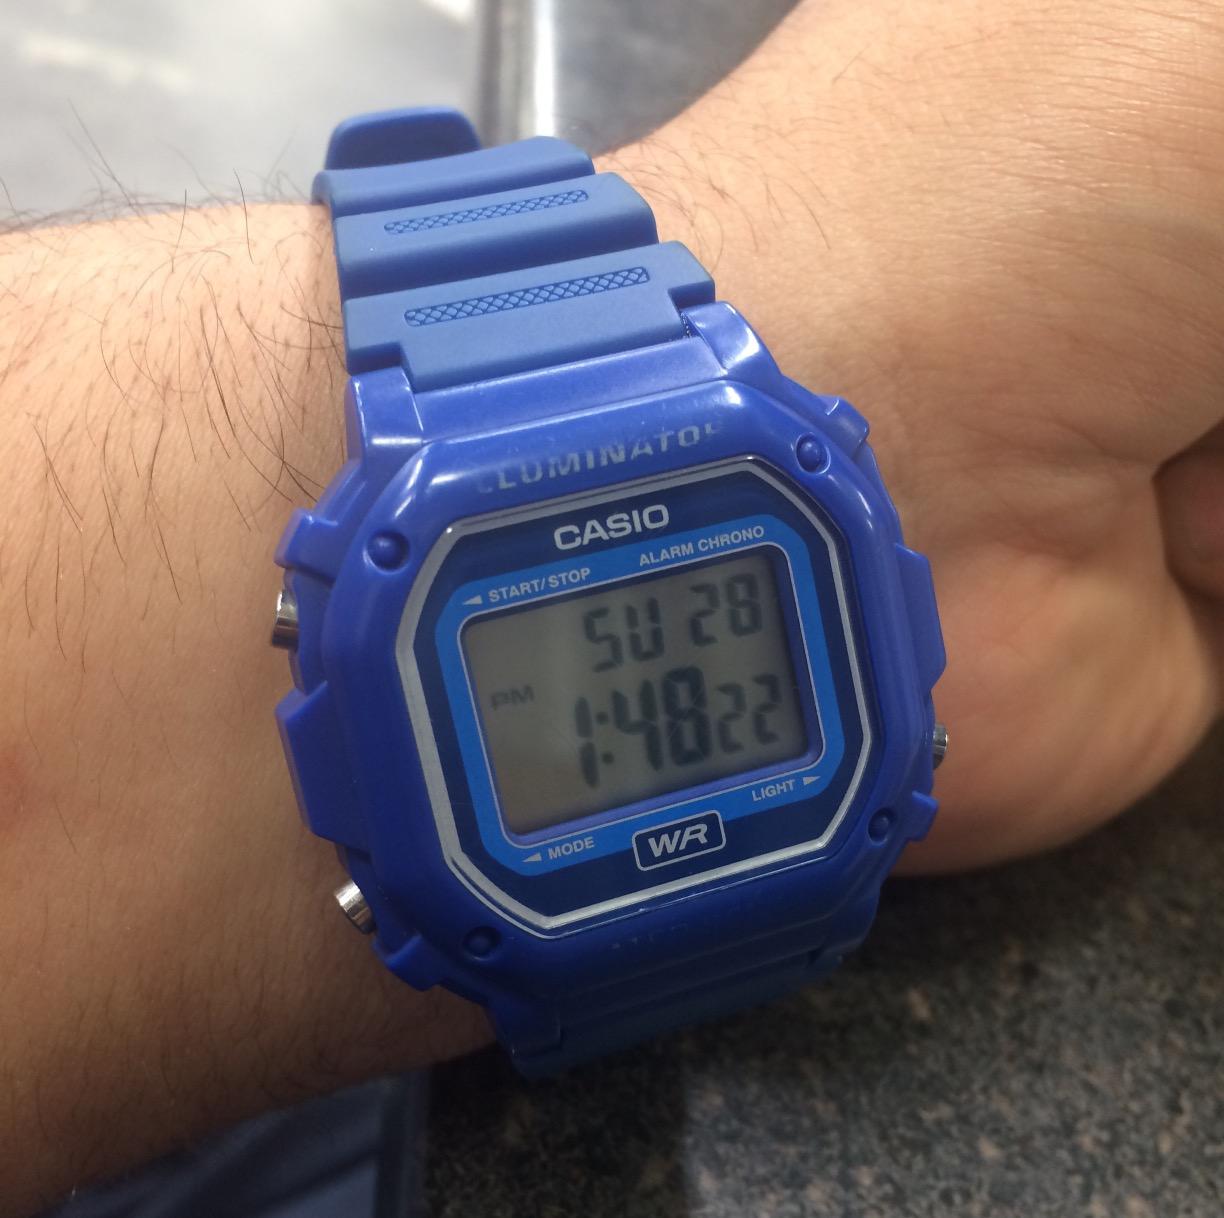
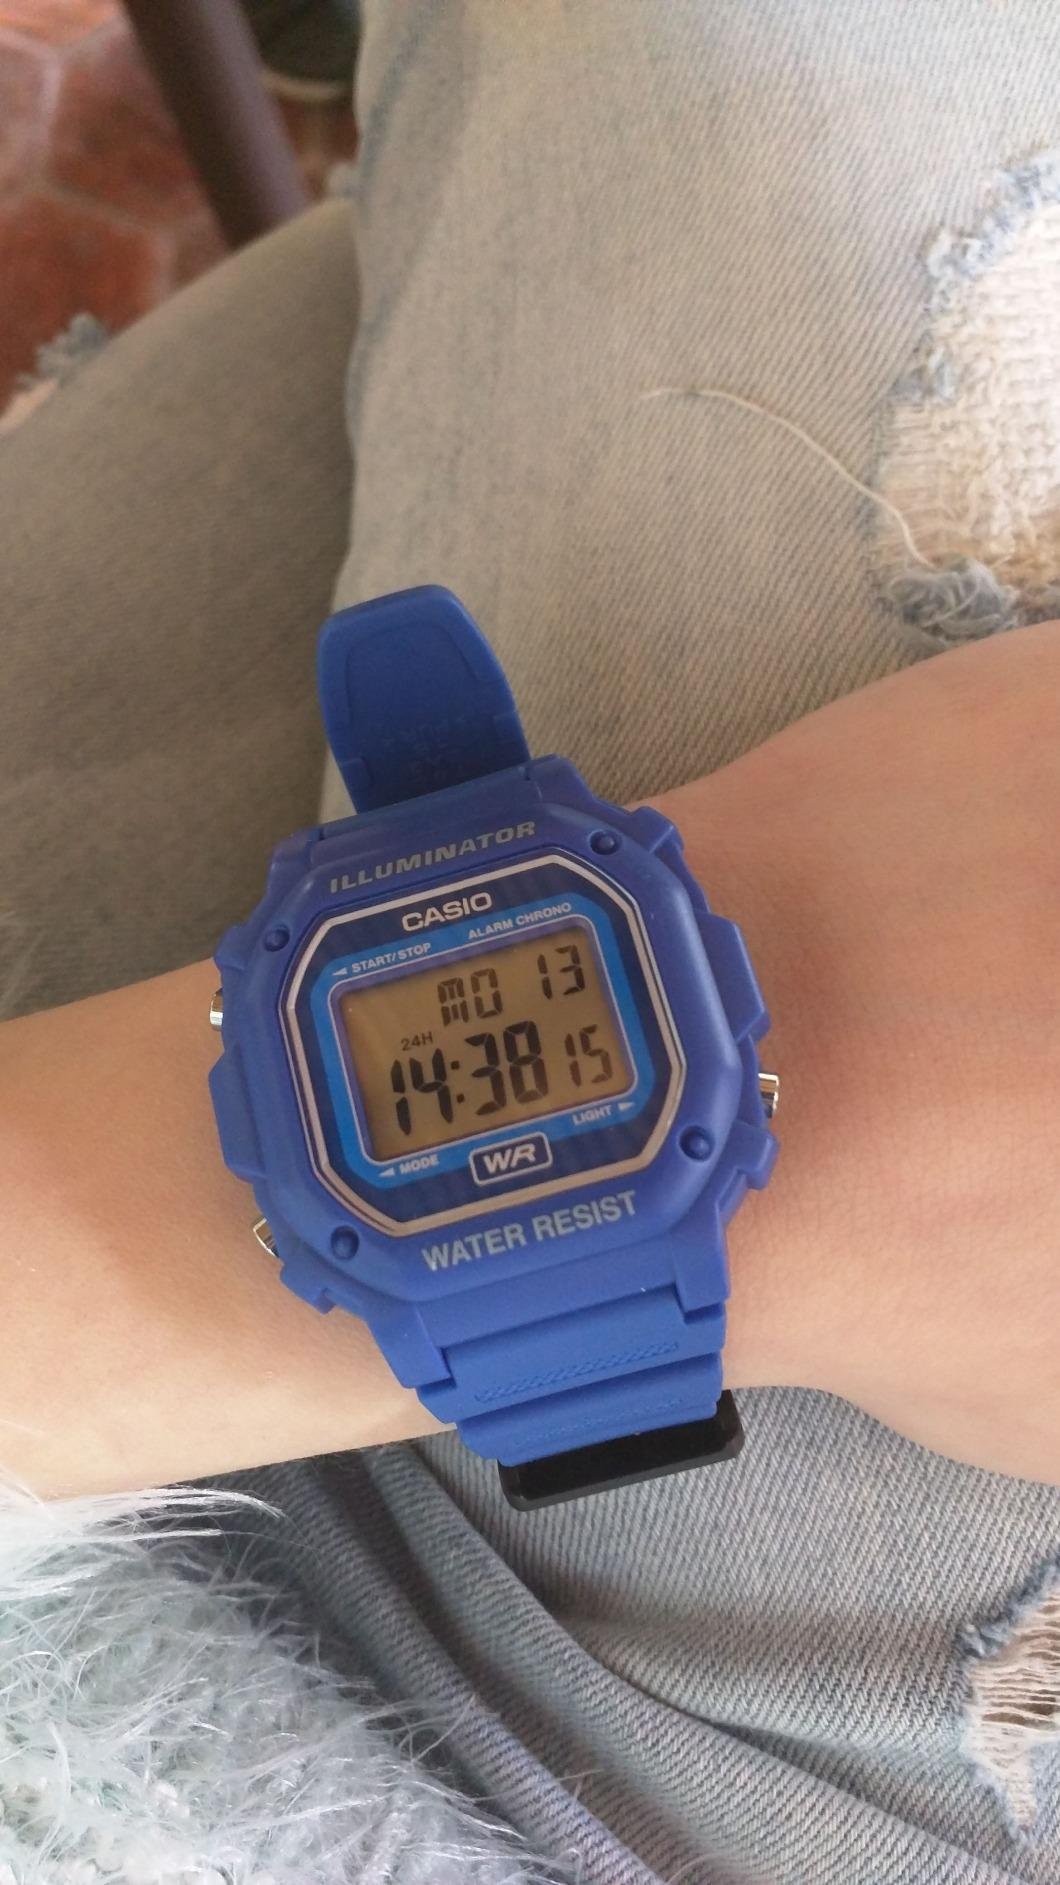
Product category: accessories_watch
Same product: yes